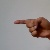
The image shows a hand gesture representing the letter 'G' in Indian Sign Language.